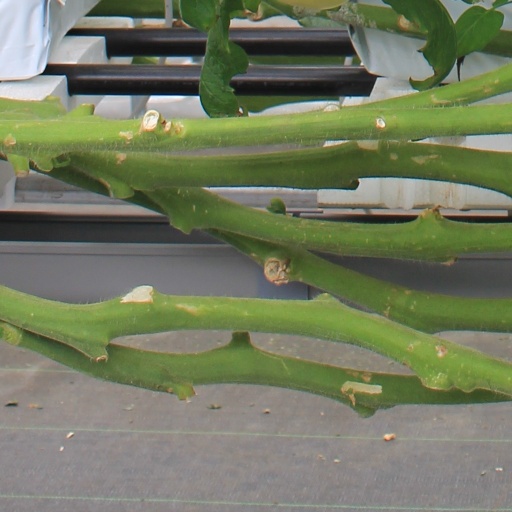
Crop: tomato